Manuel Fraga

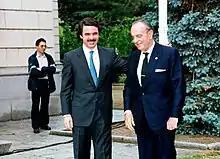
José María Aznar and Fraga in 1996

Manuel Fraga returned to his Galician homeland in 1989, and following the results of the 1989 regional election, with the People's Party in Galicia (PPdG) winning a simple majority in the regional parliament, he became President of the Xunta of Galicia. He remained in charge for almost 15 years until 2005, when the PPdeG lost its overall majority.